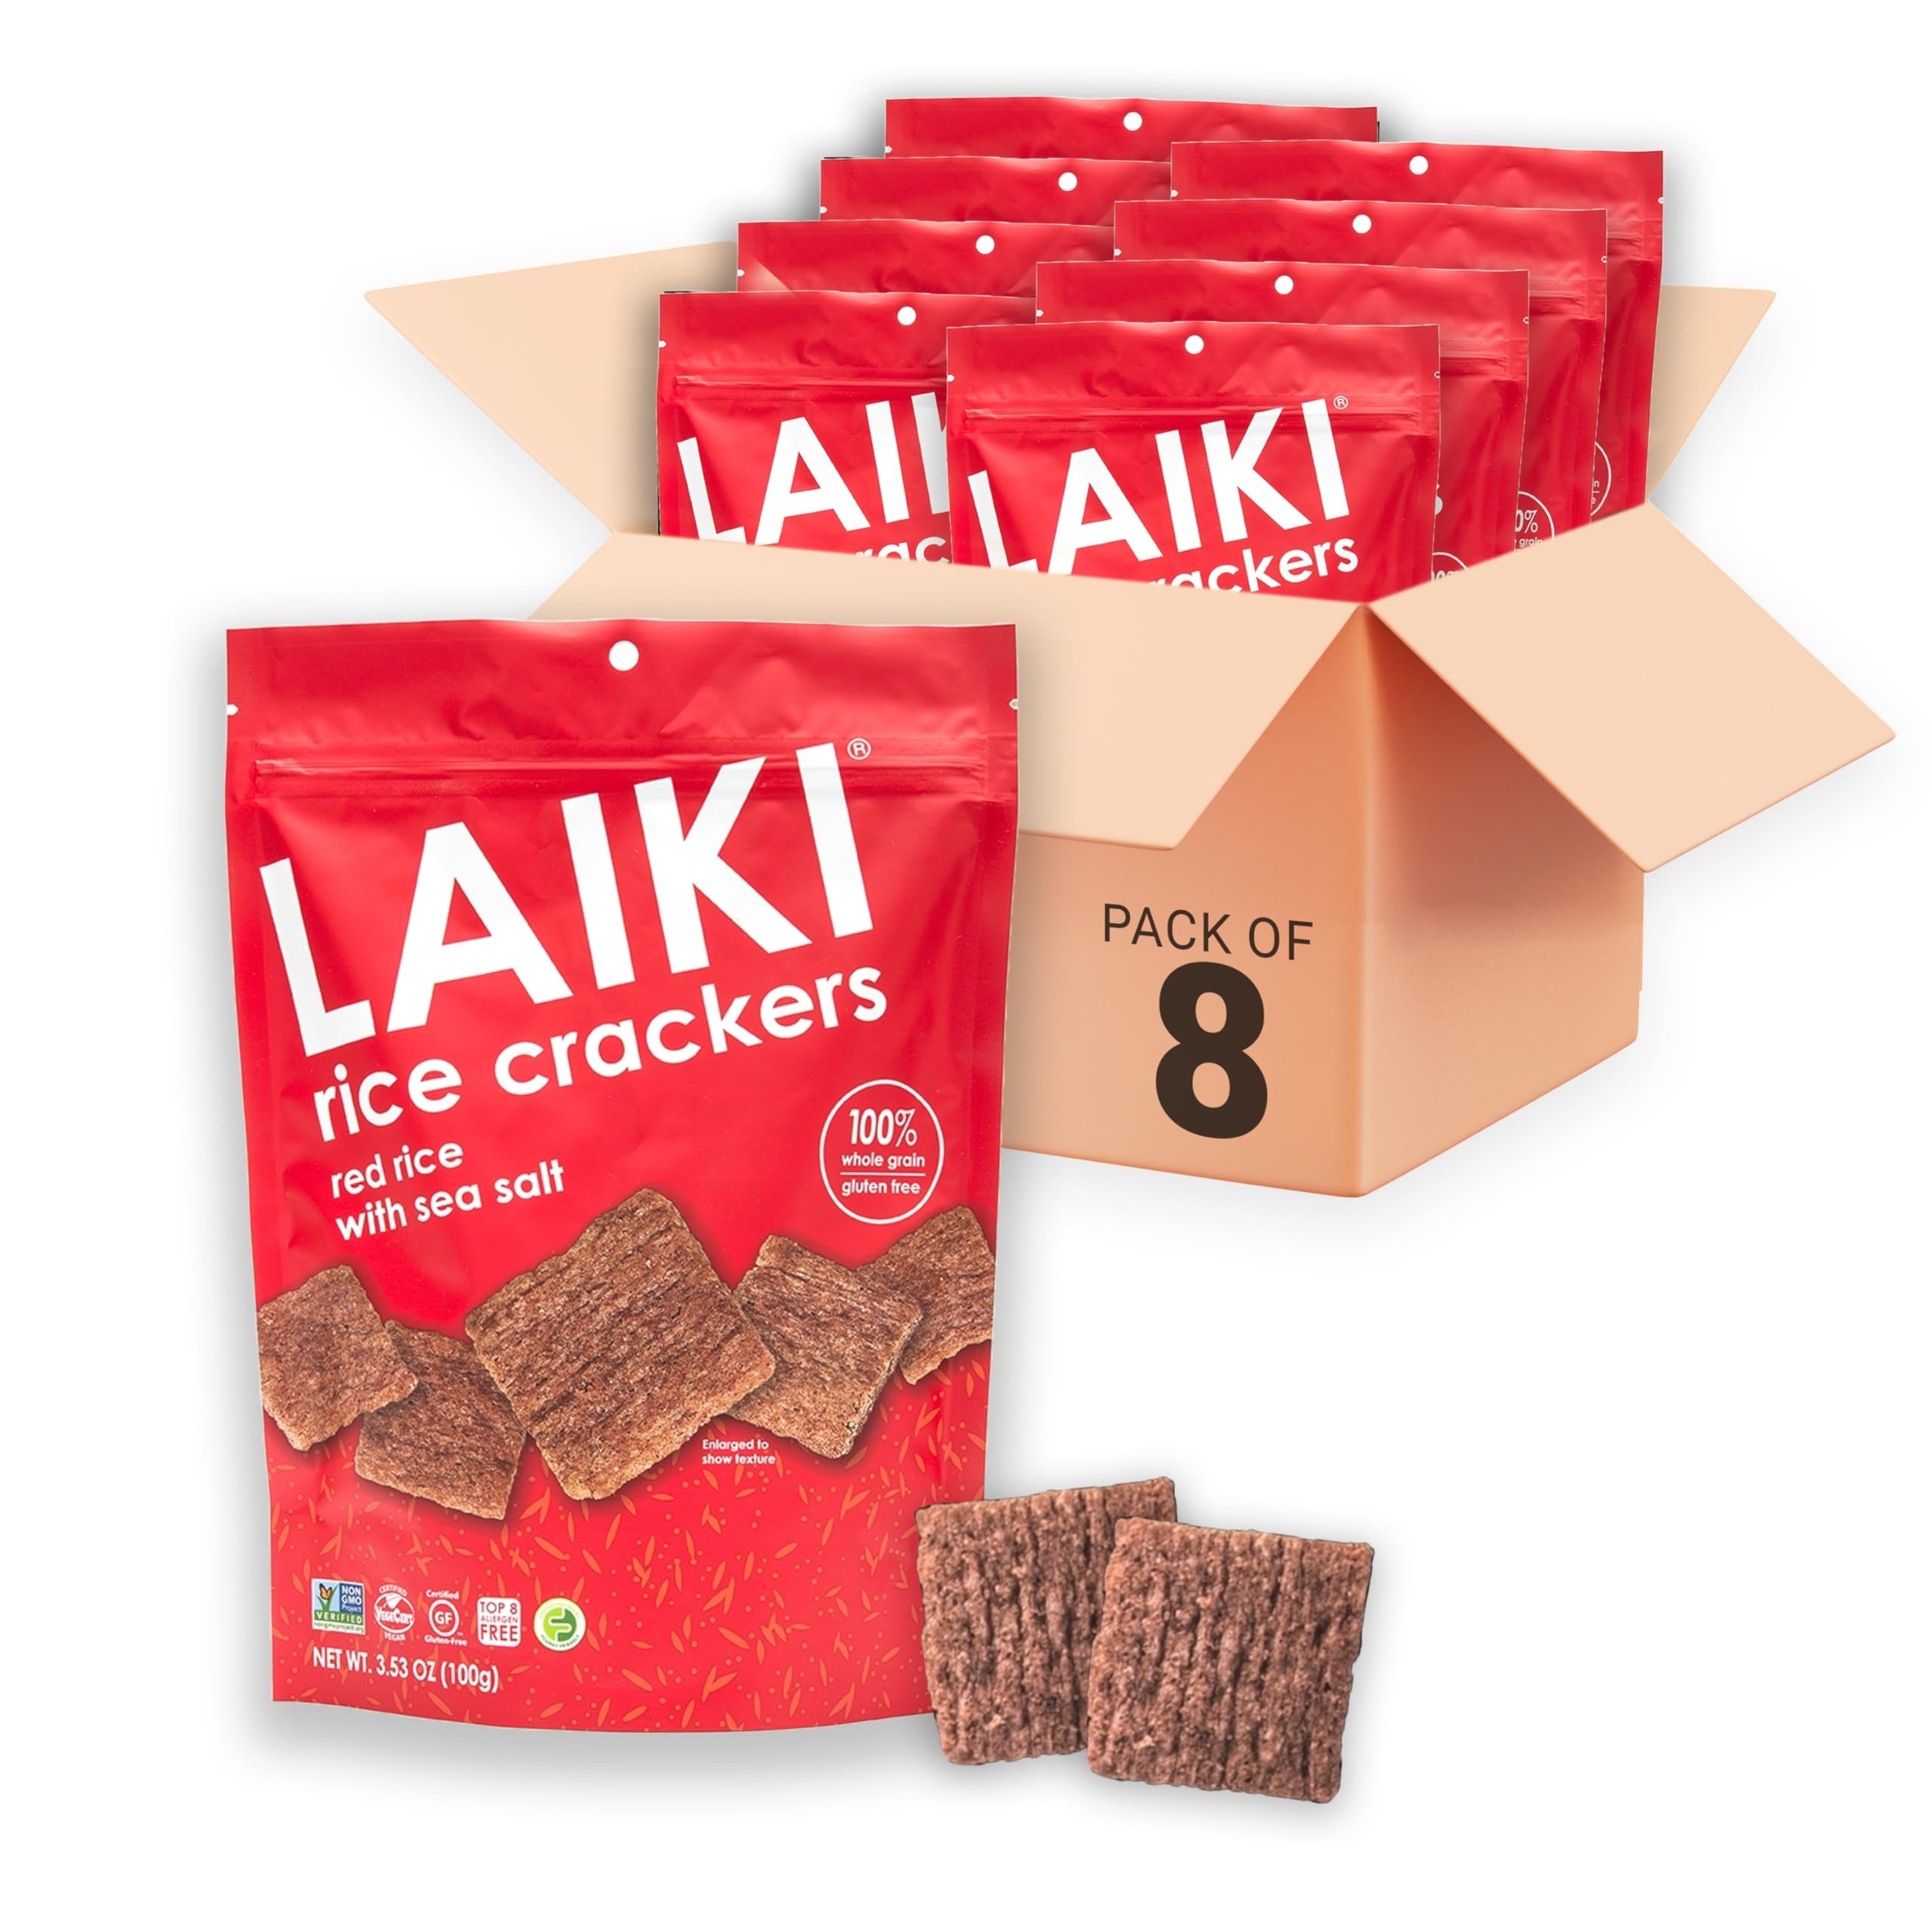
Item Name: Rice Crackers - Gluten Free Snacks - Deliciously Light and Airy Crunch - Allergen-Friendly, Vegan, Non-GMO, FODMAP Friendly, Seed-Oil Free, Red Rice Sea Salt flavor - 3.53 Ounce Bag (Pack of 8)
Bullet Point 1: RED RICE CRACKERS: LAIKI Red Rice Crackers are plant based rice crackers that are 100% whole grain, vegan, gluten-free, Non-GMO, and delicious light and airy crunch. We support natural and sustainable farming that avoids GMOs. We carefully craft each cracker to be nutrient dense, crunchy, and full of flavor. Unlike Japanese Arare or Senbei Rice Crackers, these are not hard or made from sticky rice flour.
Bullet Point 2: GREAT FOR SNACKING and PARTIES: Our Gluten Free crackers are crisp and delicious for scrumptious snacking straight from the package. These red rice crackers are perfect for snacking by themselves, or for pairing with dips, soups, and salad. For a feel-good snack, choose LAIKI GF crackers. Serve them with dips or top them with spreads to complement any event.
Bullet Point 3: SUSTAINABLY FARMED: LAIKI's grain free crackers are 100% wholegrain and certified vegan friendly by Vegecert. Our gluten free snacks are made from whole grain red rice we support organic and sustainable farming that avoids GMOs. We're proud participants in the Non-GMO Project and want our consumers to know where their food comes from.
Bullet Point 4: GRAINS OF HEALTH: Despite their delicious and complex whole-grain taste, they are made with only three ingredients: whole grain red rice, sustainably farmed palm oil, and sea salt. This means that they are very allergy-friendly crackers that are suitable for just about anyone, and of course, they are also gluten-free.These are suitable for anyone who likes a healthy snack cracker.
Bullet Point 5: CUSTOMERS SATISFACTION: We work hard for the satisfaction of our customers. If you have any kind of problem regarding our product we will fully co-operate in solving your problem. You should never feel any hesitation in contacting us. If you are not satisfied with our products then please reach out to us and we will happily answer your question.
Bullet Point 6: SEED-OIL FREE CRACKERS: LAIKI does not contain any seed oil unlike other crackers and is seed-oil free
Value: 28.24
Unit: Ounce

Price: 38.735